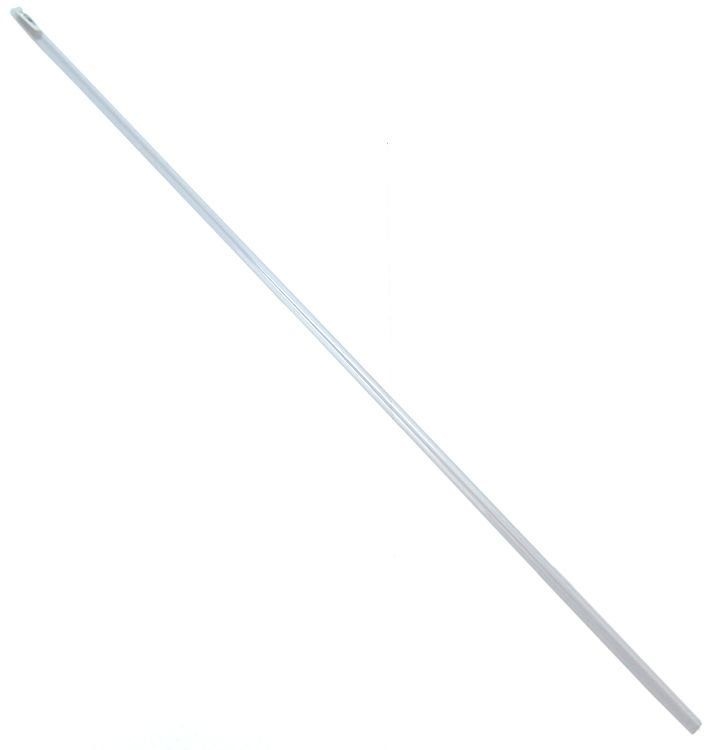
Lees Rigid Thinwall Tubing - Clear [Tubing Rigid] 36" Long (1/2" Daimeter Tubing)
PRODUCT DETAILS • Product Size/Qty: 36" Long (1/2" Daimeter Tubing) • Product Count: 1 • Manufacturer: Lee's • Pet Category: Tubing Rigid • Product Category: Lees Rigid Plastic Tubing is a clear rigid PVC tubing with thin walls. All rigid tubing is 36 inches long and can be used for uplift tubes, air tubing, water tubing, decorative tubing for arts & crafts, or to fabricate custom set-ups for aquariums, fountains and pools. * Clear PVC Rigid Tubing * Great for a variety of aquatic applications * All Rigid Tube Sizes are 36" Long * All Rigid Tube sizes have a 1/32" Thick Wall
Brand: Xpression Pet
Category: Animals & Pet Supplies > Pet Supplies > Fish & Aquatic Supplies > Aquarium & Pond Tubings > Rigid Tubings